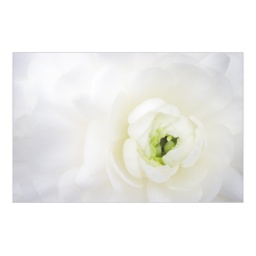
Gentle green colors immersed in a train of white